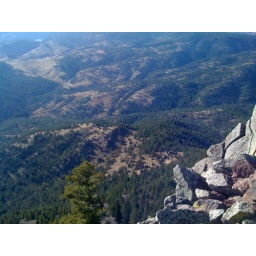
3-peak hike - i did bear peak, south boulder peak, and green mountain in one afternoon. good fun.